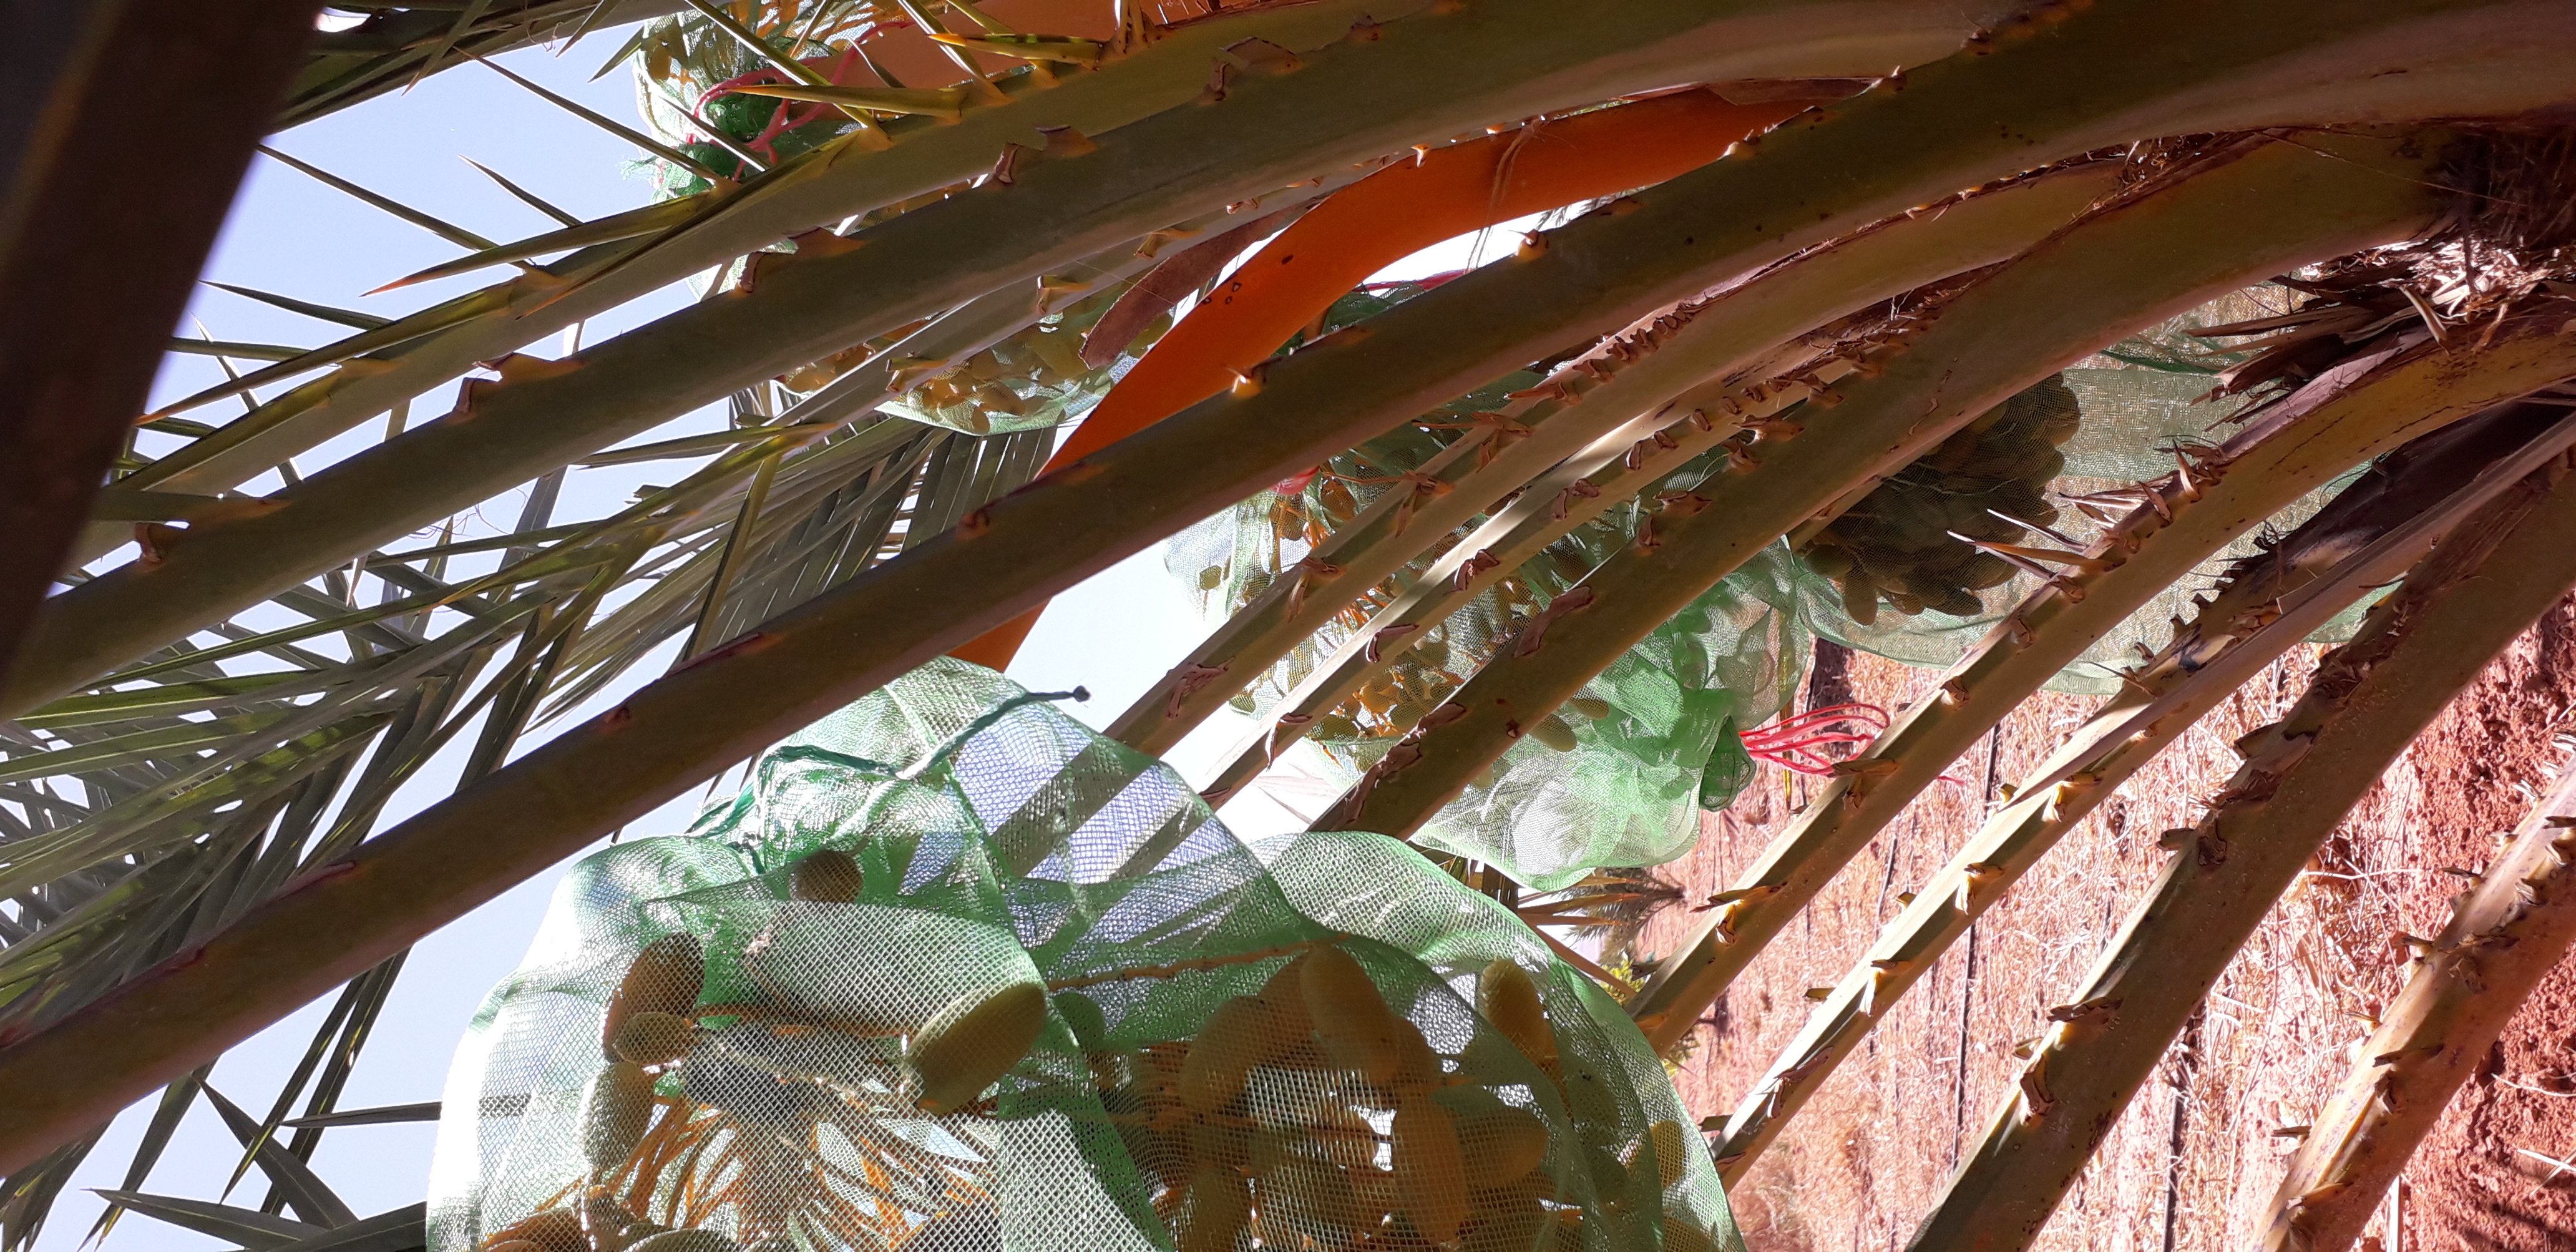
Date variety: kholt